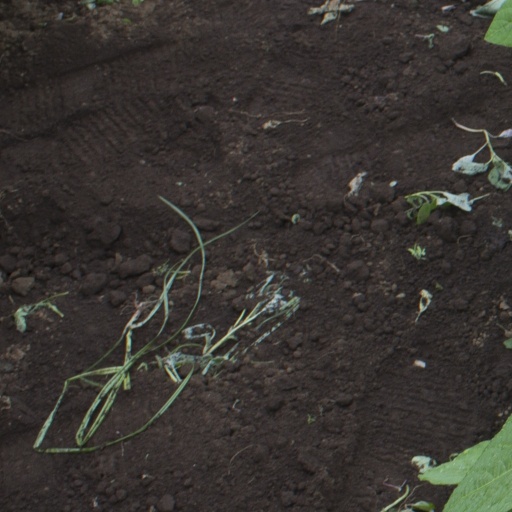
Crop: soybean